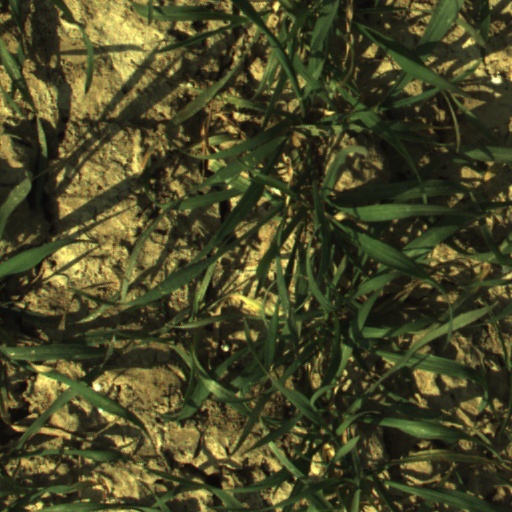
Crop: wheat